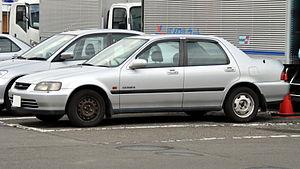
La Isuzu Gemini est une automobile produite par Isuzu de 1974 à 2000. Elle est vendue aussi par Holden, mais à partir de 1993 à 2000.